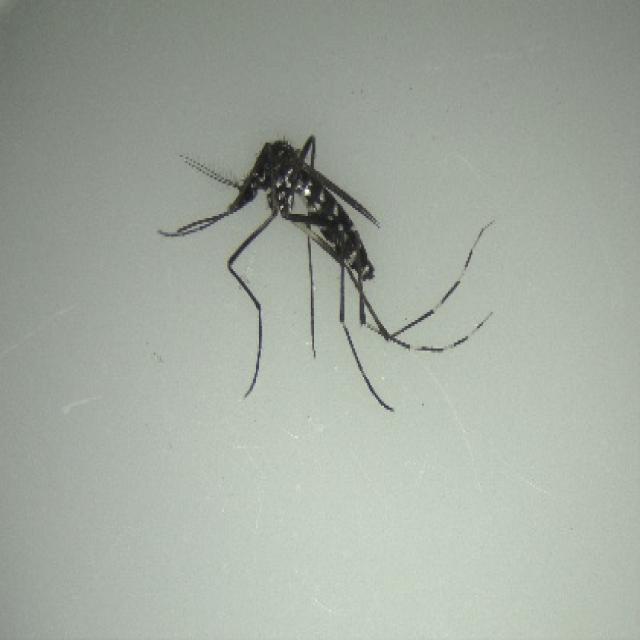
Species: aedes_albopictus